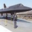
Label: airplane